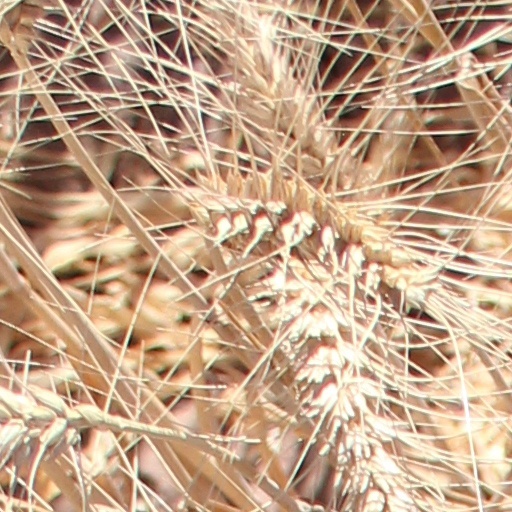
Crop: wheat